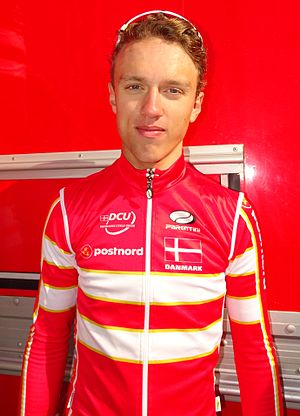
Jakob Egholm
Jakob Egholm er en dansk cykelrytter. Fra 2018 kører han for det danske kontinentalhold Team Waoo.